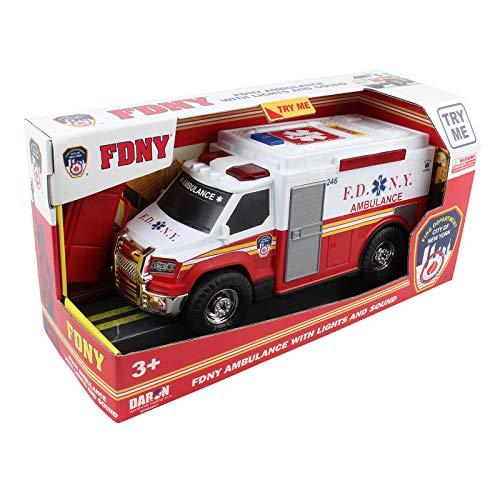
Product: Daron FDNY Ambulance with Lights & Sounds 2019 New
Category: Toys & Games | Dress Up & Pretend Play | Pretend Play
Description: Functional Lights and Sounds.
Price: $14.99
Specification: ProductDimensions:12.5x4.5x6inches|ItemWeight:1.52pounds|ShippingWeight:1.52pounds(Viewshippingratesandpolicies)|ASIN:B07RJ1WD6V|Itemmodelnumber:B07RJ1WD6V|Manufacturerrecommendedage:3yearsandup|Batteries:2AAbatteriesrequired.(included)